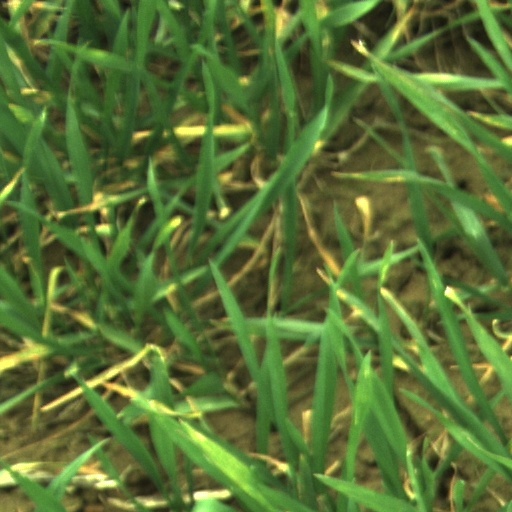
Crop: wheat